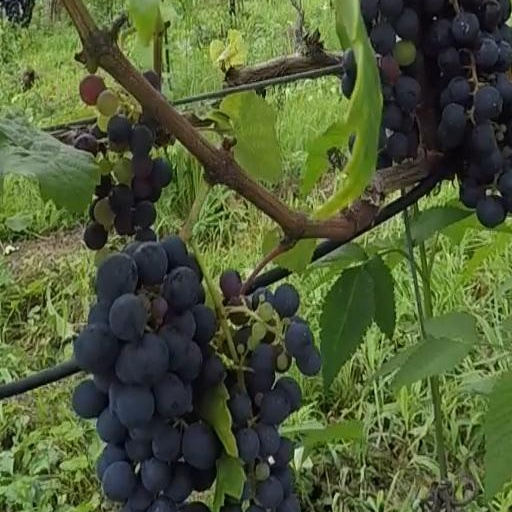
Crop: grape